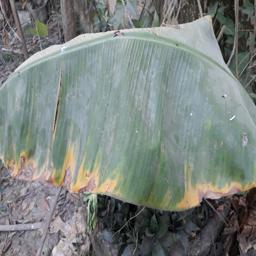
Label: POTASSIUM DEFICIENCY